Axel Gabriel Sjöström

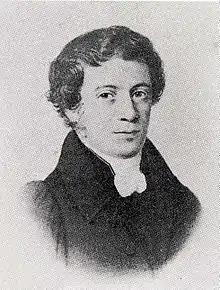
Axel Gabriel Sjöström.

Axel Gabriel Sjöström (16 August 1794 – 11 December 1846) was a Finnish educator and poet.